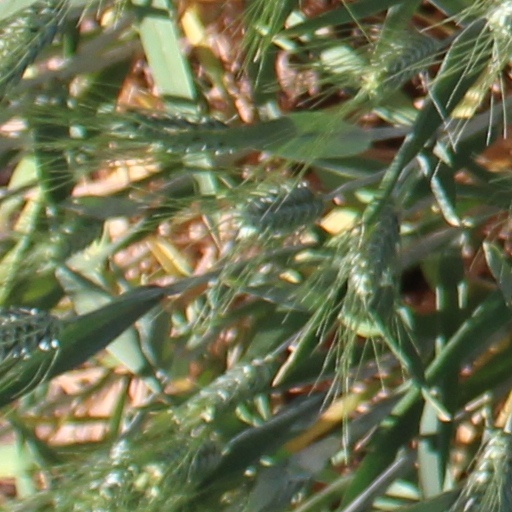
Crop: wheat